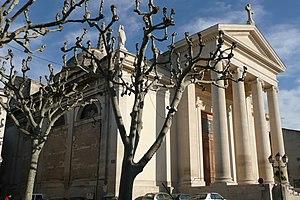
Eglise à Saint Rémy de Provence.
La collégiale Saint-Martin est une église catholique située à Saint-Rémy-de-Provence.
Le massif des Alpilles est un massif montagneux de faible altitude, au paysage original de roches blanches calcaires, situé au nord-ouest du département français des Bouches-du-Rhône. Il s'étend d'ouest en est entre Tarascon et Orgon sur une superficie de 50 000 hectares, et sur seize communes, bien que très partiellement pour Tarascon et Saint-Martin-de-Crau. Environ 43 000 personnes vivent dans les Alpilles. Depuis le 13 juillet 2006, les collectivités locales sont associées au sein du parc naturel régional des Alpilles.
Cet article recense les monuments historiques des Bouches-du-Rhône, en France.
Saint-Martin est le nom de nombreuses églises, en Europe et en Amérique latine. Cet article en recense un certain nombre.